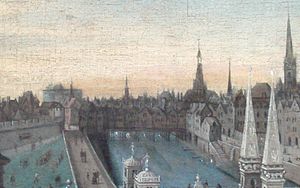
Pont Saint-Michel / Historie / Den middelalderlige bro
Pont Saint-Michel i 1577.
Pont Saint-Michel er en bro, der forbinder Place Saint-Michel på venstre bred af floden Seine til Île de la Cité. Den blev opkaldt efter det nærliggende Saint-Michel-kapel. Den er nær Sainte Chapelle og Palais de Justice. Den nuværende 62 meter lange bro kan dateres til 1857.